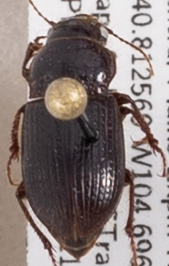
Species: Piosoma setosum
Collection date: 2021-07-21
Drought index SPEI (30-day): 1.93
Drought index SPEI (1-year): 0.288
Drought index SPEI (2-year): -0.46